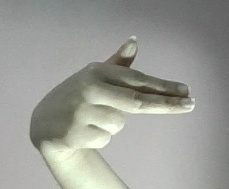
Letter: ghain